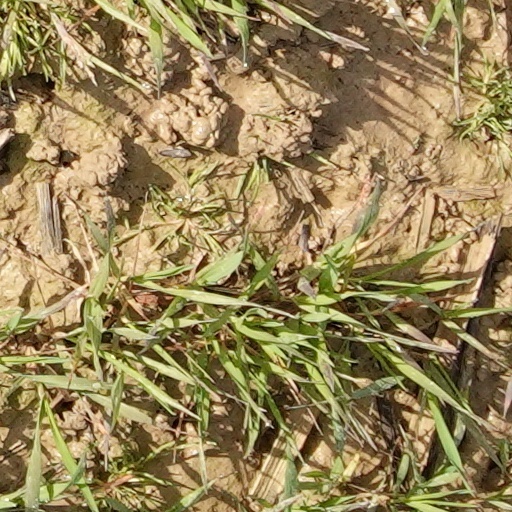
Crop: wheat